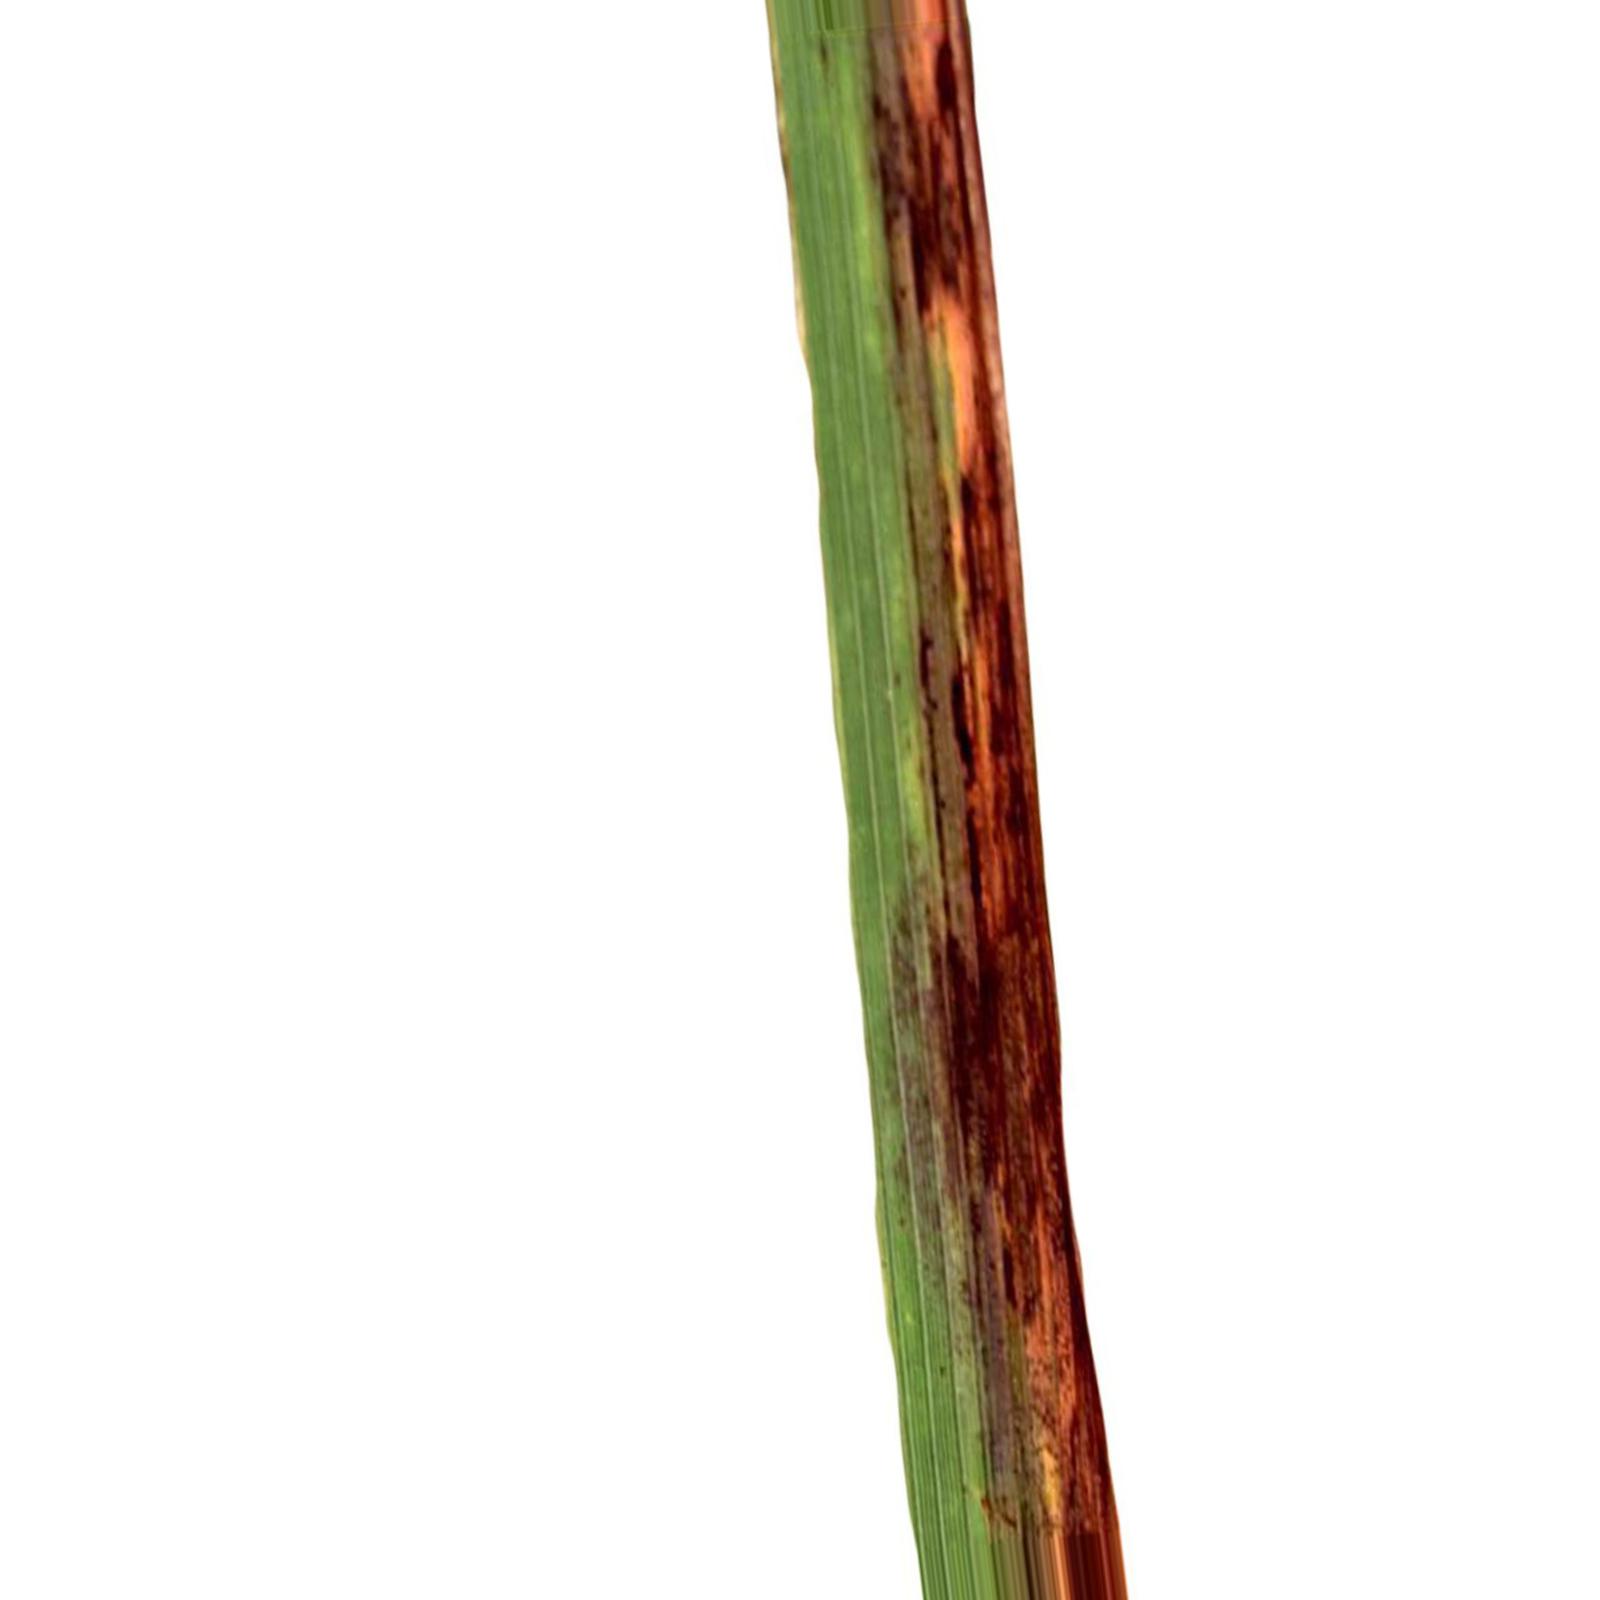
Nhãn: Bệnh Cháy lá ( Leaf scald )